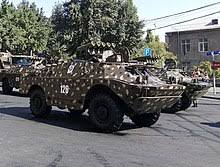
Label: BTR